Alfred Hitchcock and the Making of Psycho

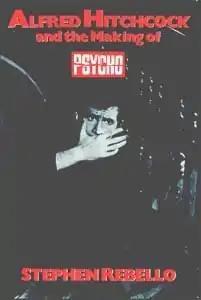

Alfred Hitchcock and the Making of Psycho is a 1990 non-fiction book by Stephen Rebello. It details the creation of director Alfred Hitchcock's 1960 thriller "Psycho". The 2012 American biographical drama film based on this non-fiction book is titled "Hitchcock". The film was released on November 23, 2012.